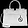
Label: Bag